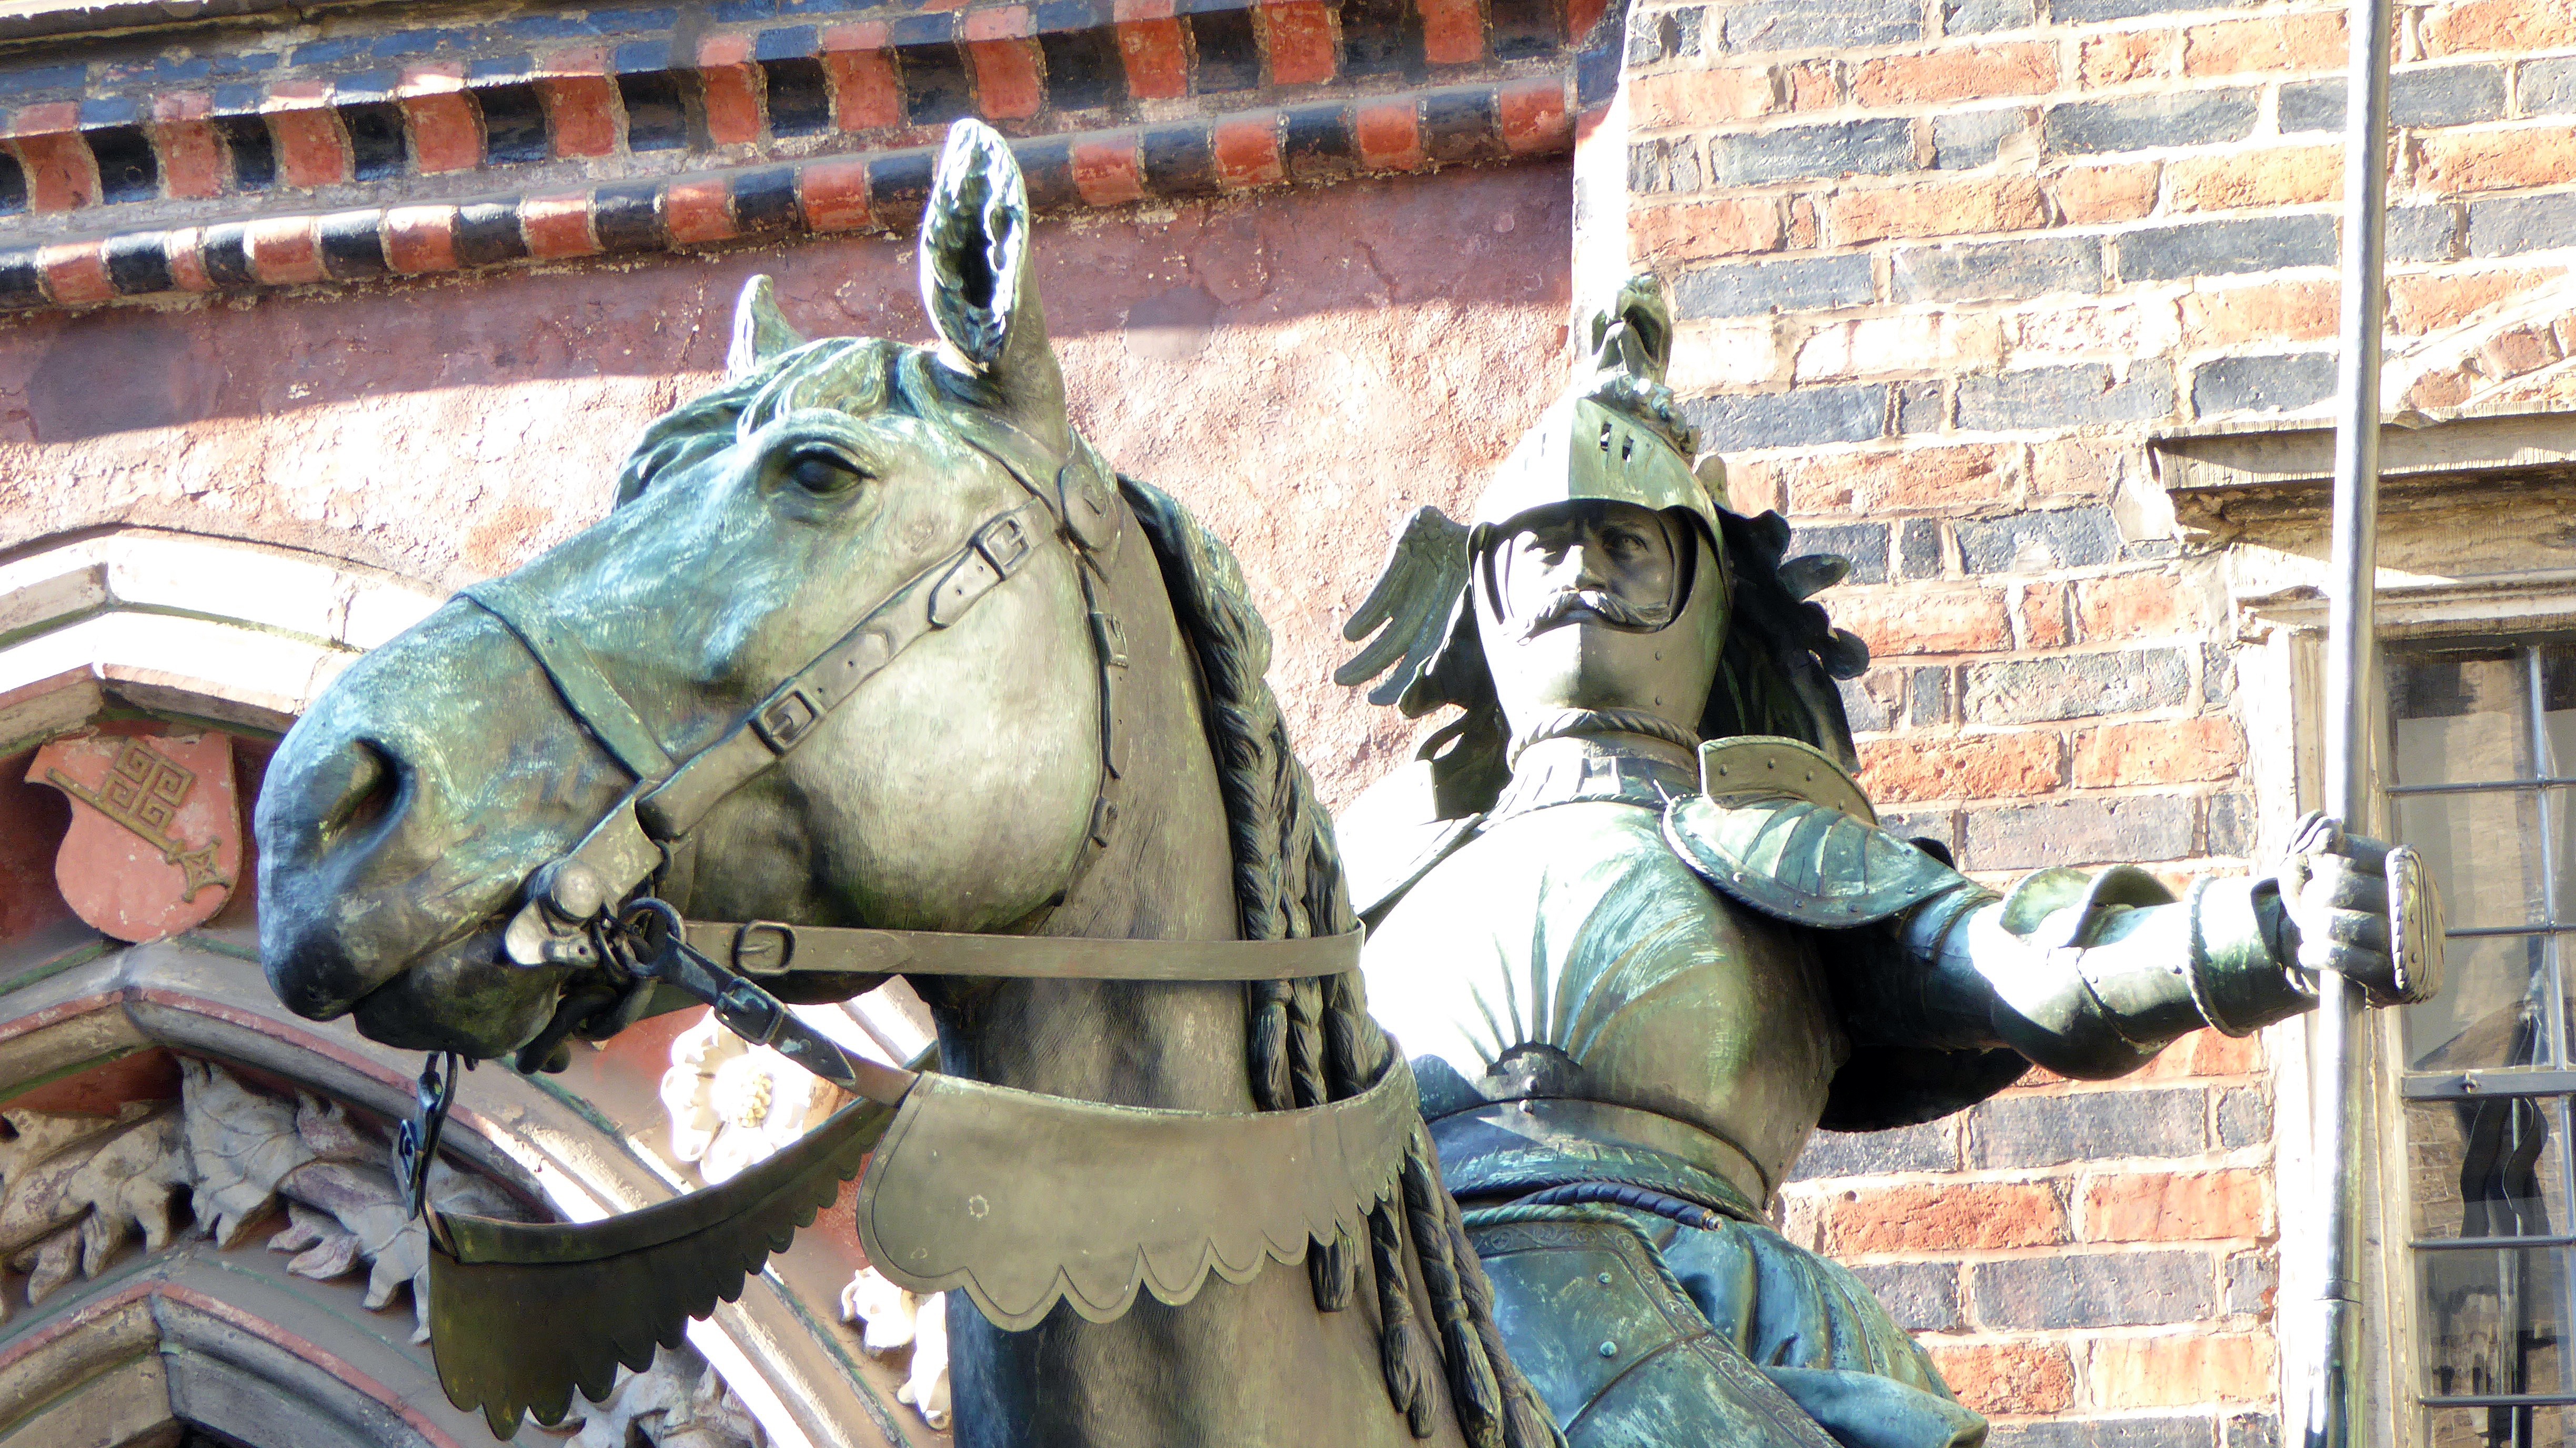
monument, statue, sculpture, art, knight, town hall, bremen